Malpighamoeba mellificae

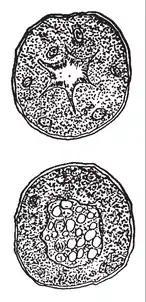
Cross section of Malpighian tubule. The bottom tubule infested with "M. mellificae"

The parasites are found in the feces or the malphigian tubules of the bees. Microscopical examination of a tubule is necessary for the positive diagnosis of the disease. Therefore, removal of the malphigian tubules is an important step in diagnosing the parasite. They can be detached from the digestive tract with tweezers and need to be put on a microscope slide for examination. Cysts should be observed with a microscope, which can be seen ranging from 5 - 8 μm. Further attention should be paid to swelling of the striated border on the epithelium. The border can be damaged or completely consumed by the parasite.